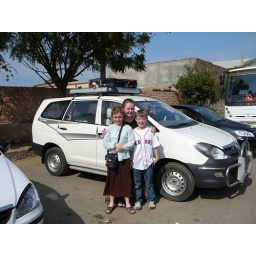
Here we are outside the car we were passengers in during our trip. There are monkeys in the tree behind the car.